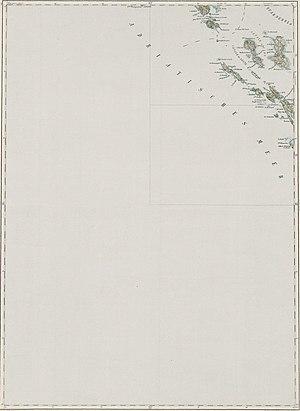
Silba, est une localité de la municipalité de Zadar et une petite île du nord de la Dalmatie dans le Détroit de Zadar, au sud du Petit Kvarner dans la mer Adriatique et en face de l'île de Pag.